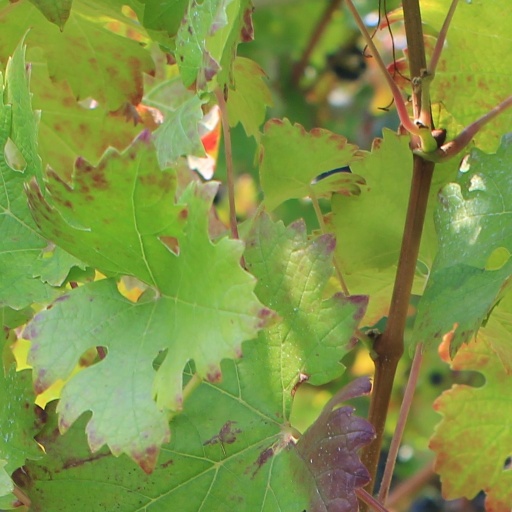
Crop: grape